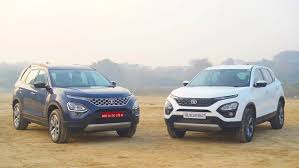
Label: noambulance